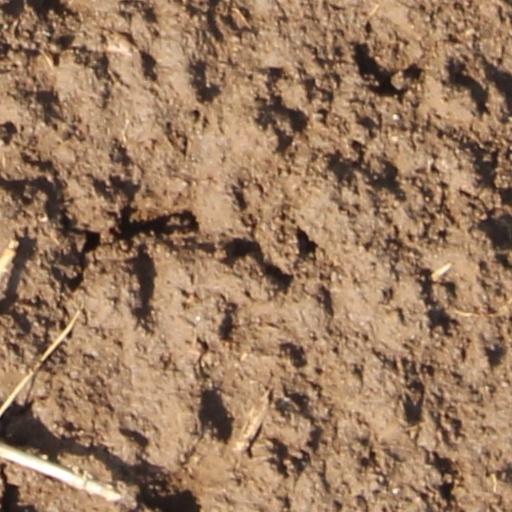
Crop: wheat